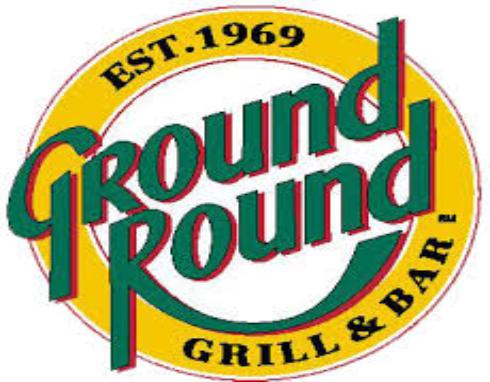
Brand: Ground Round
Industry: Electronic